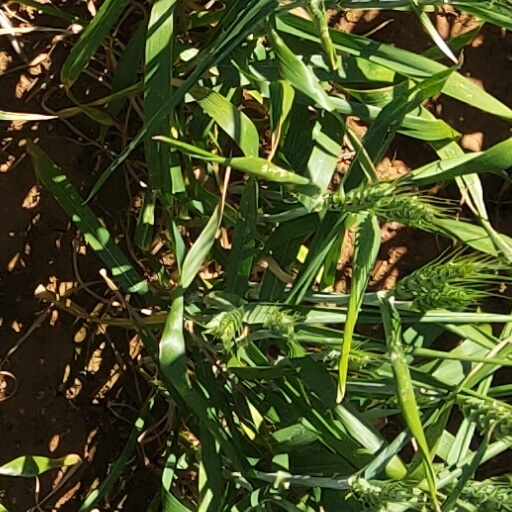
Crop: wheat